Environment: real
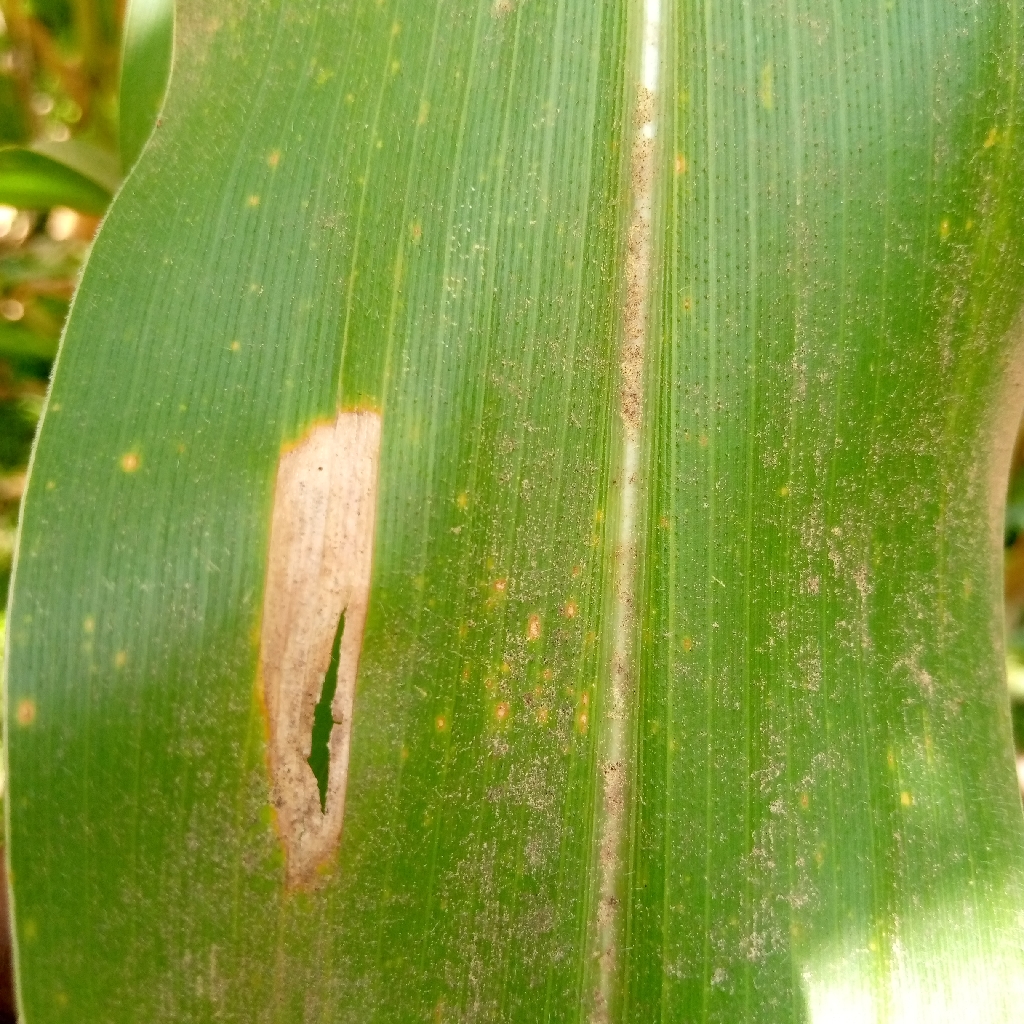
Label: northern_corn_leaf_blight